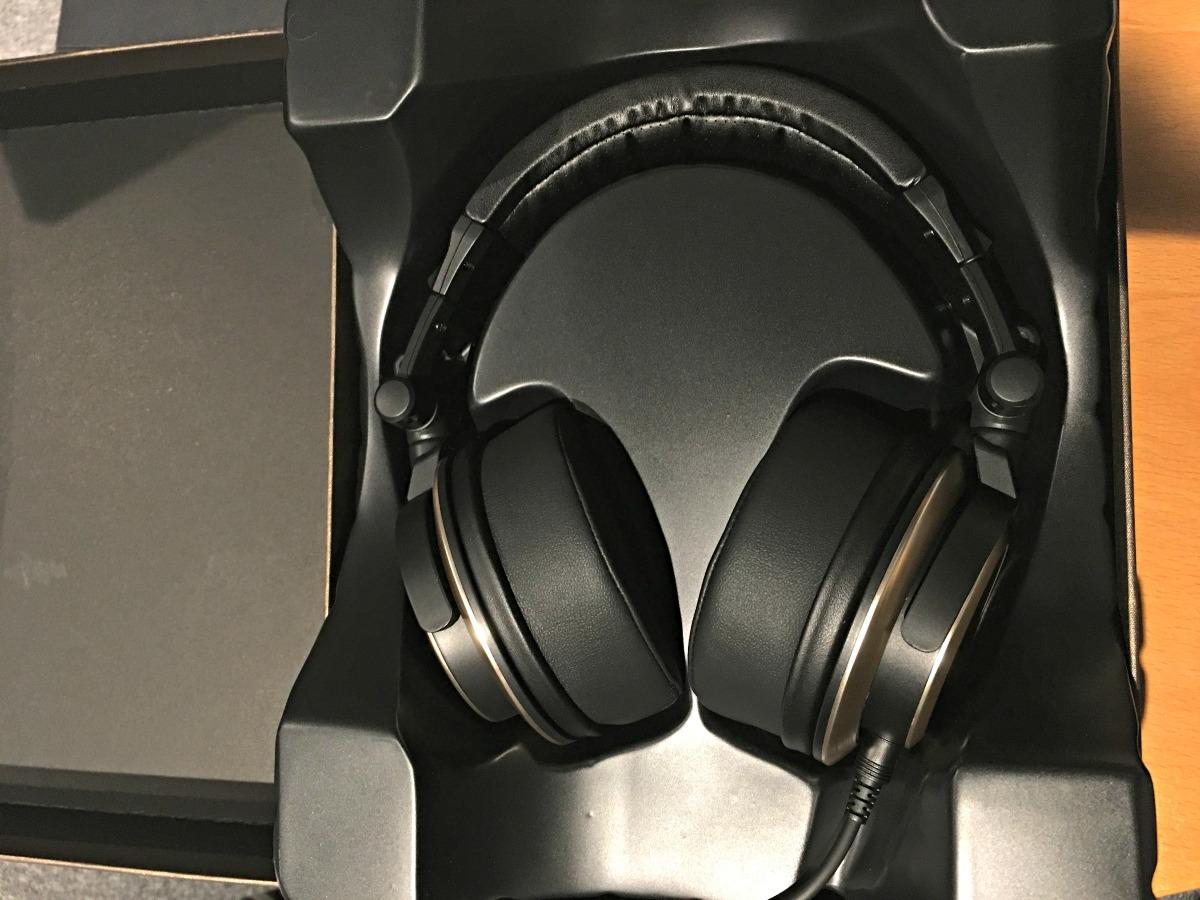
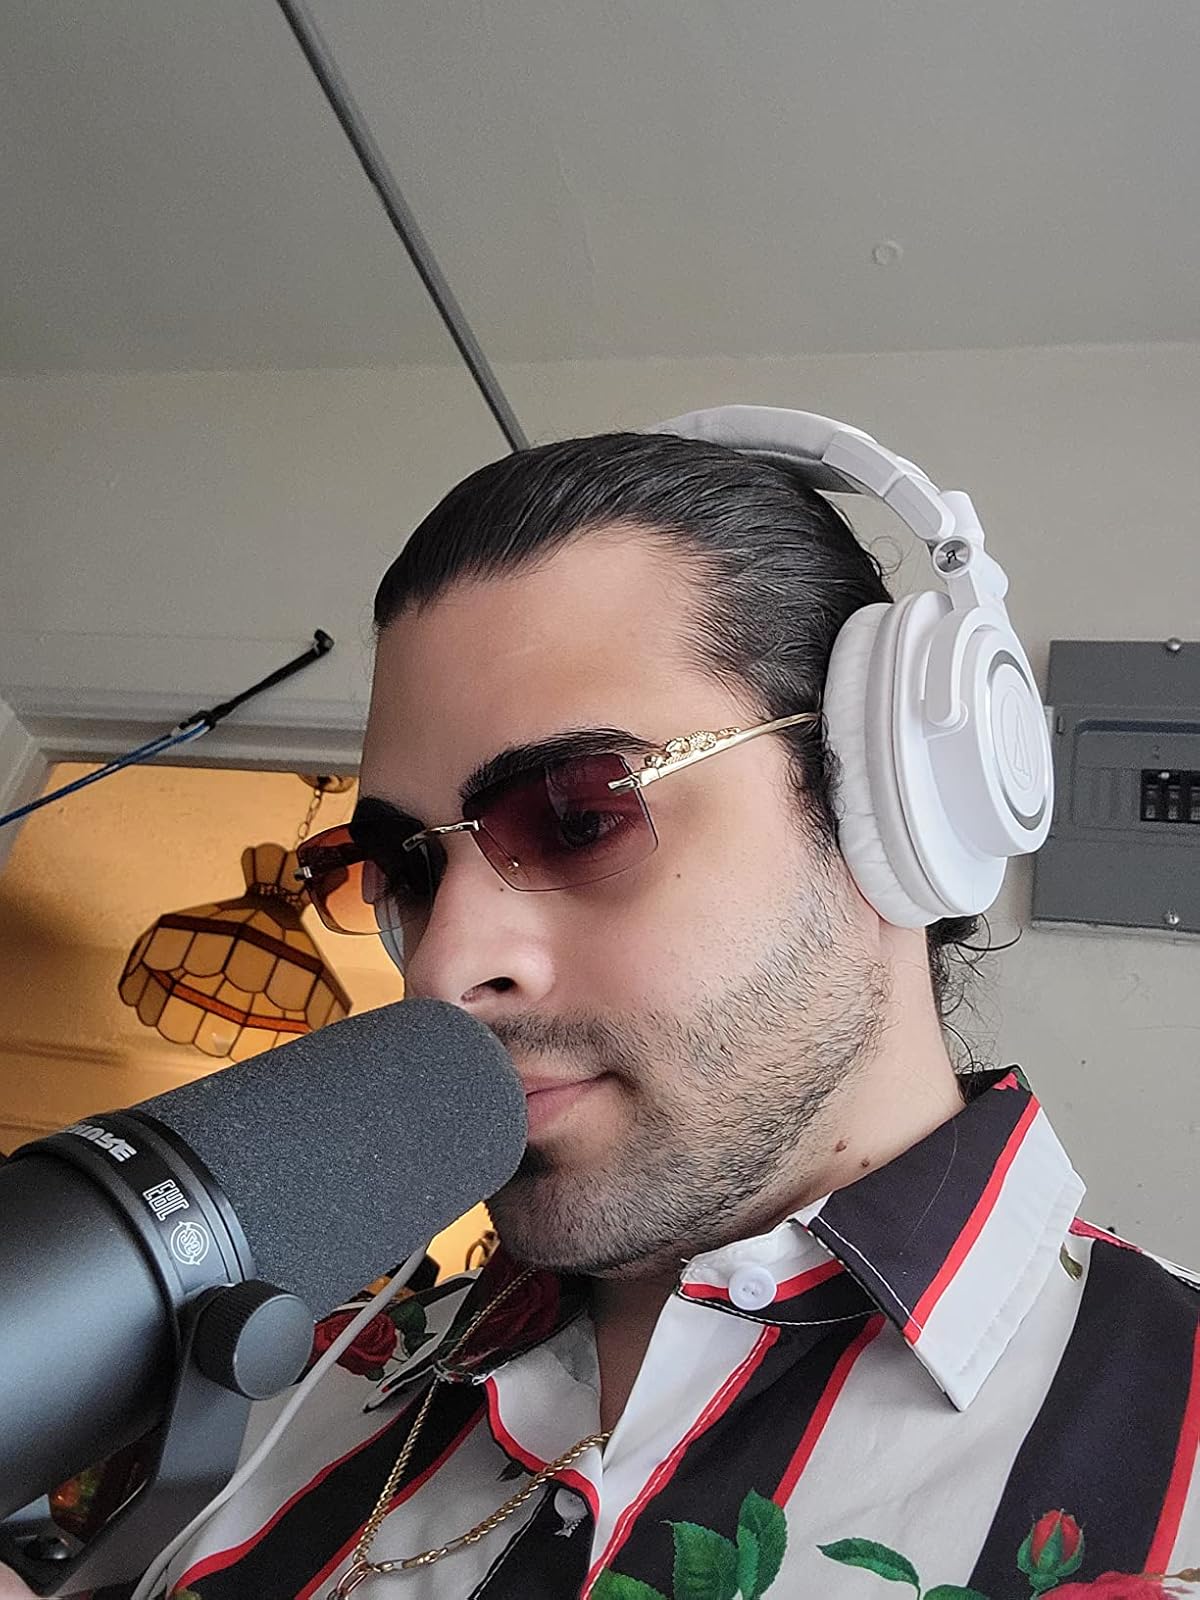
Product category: headphones
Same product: no